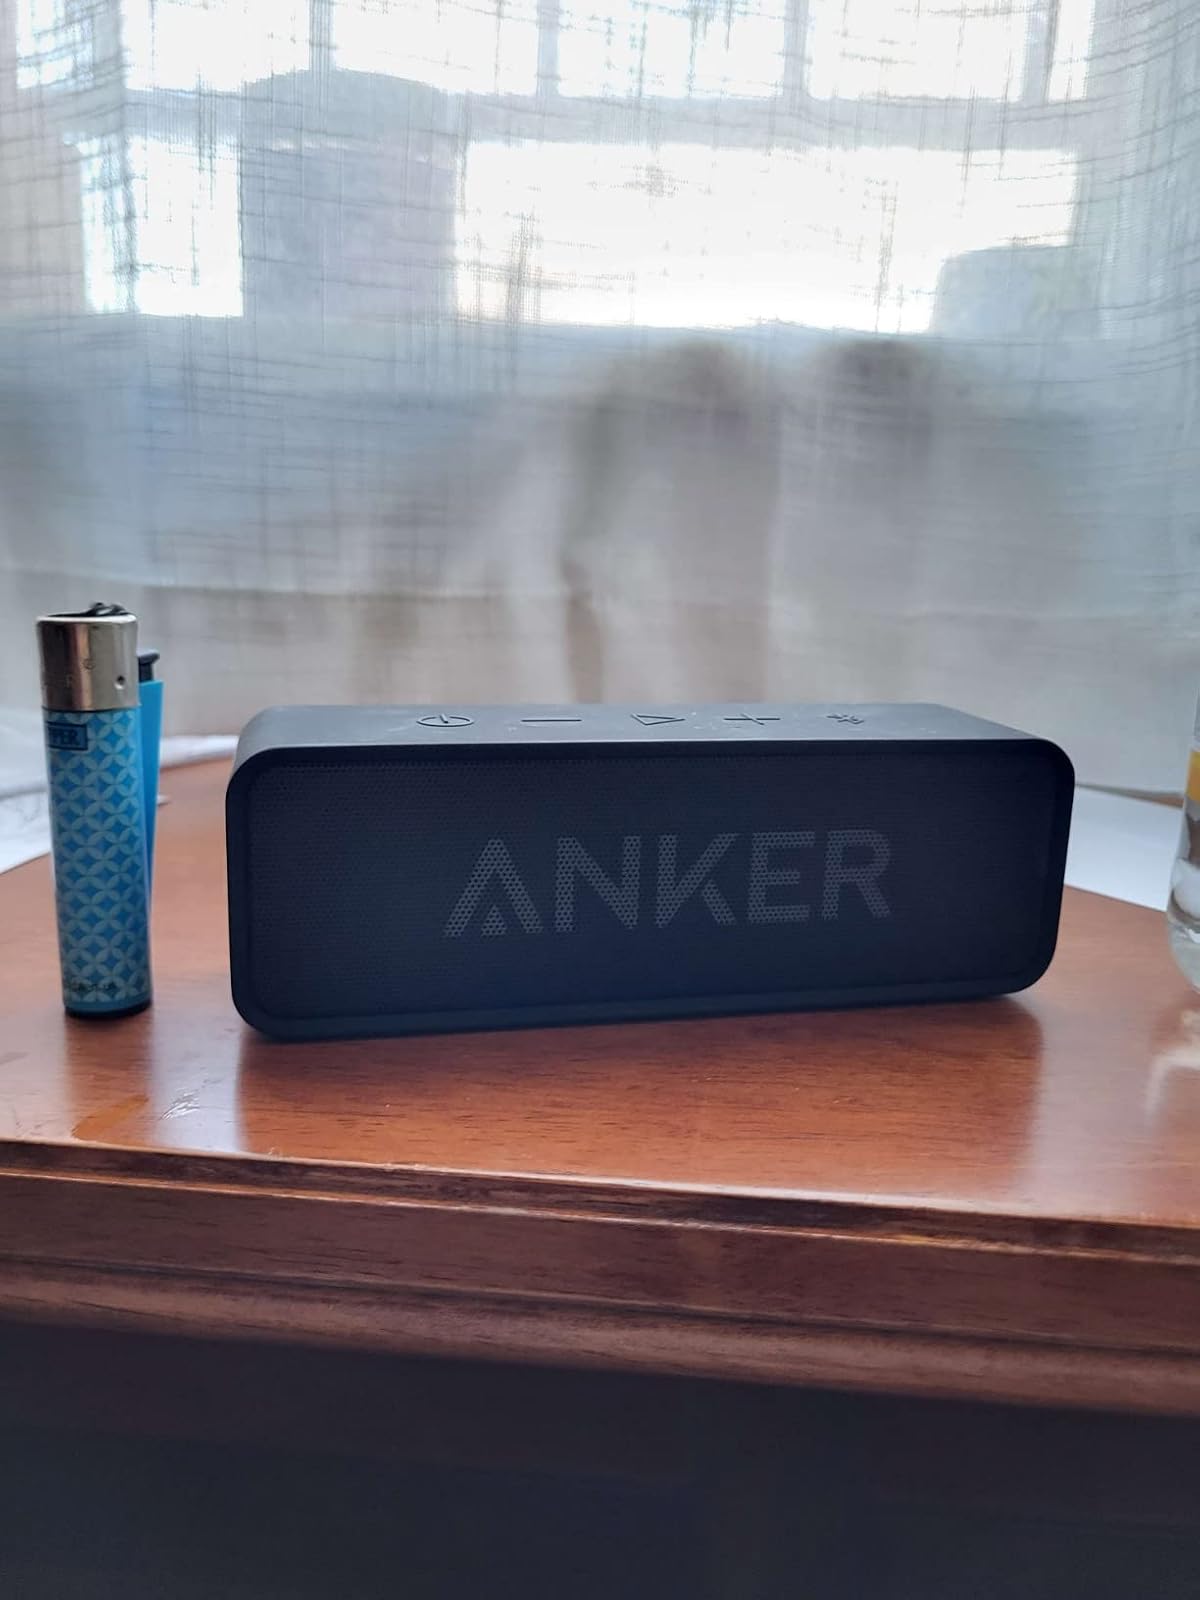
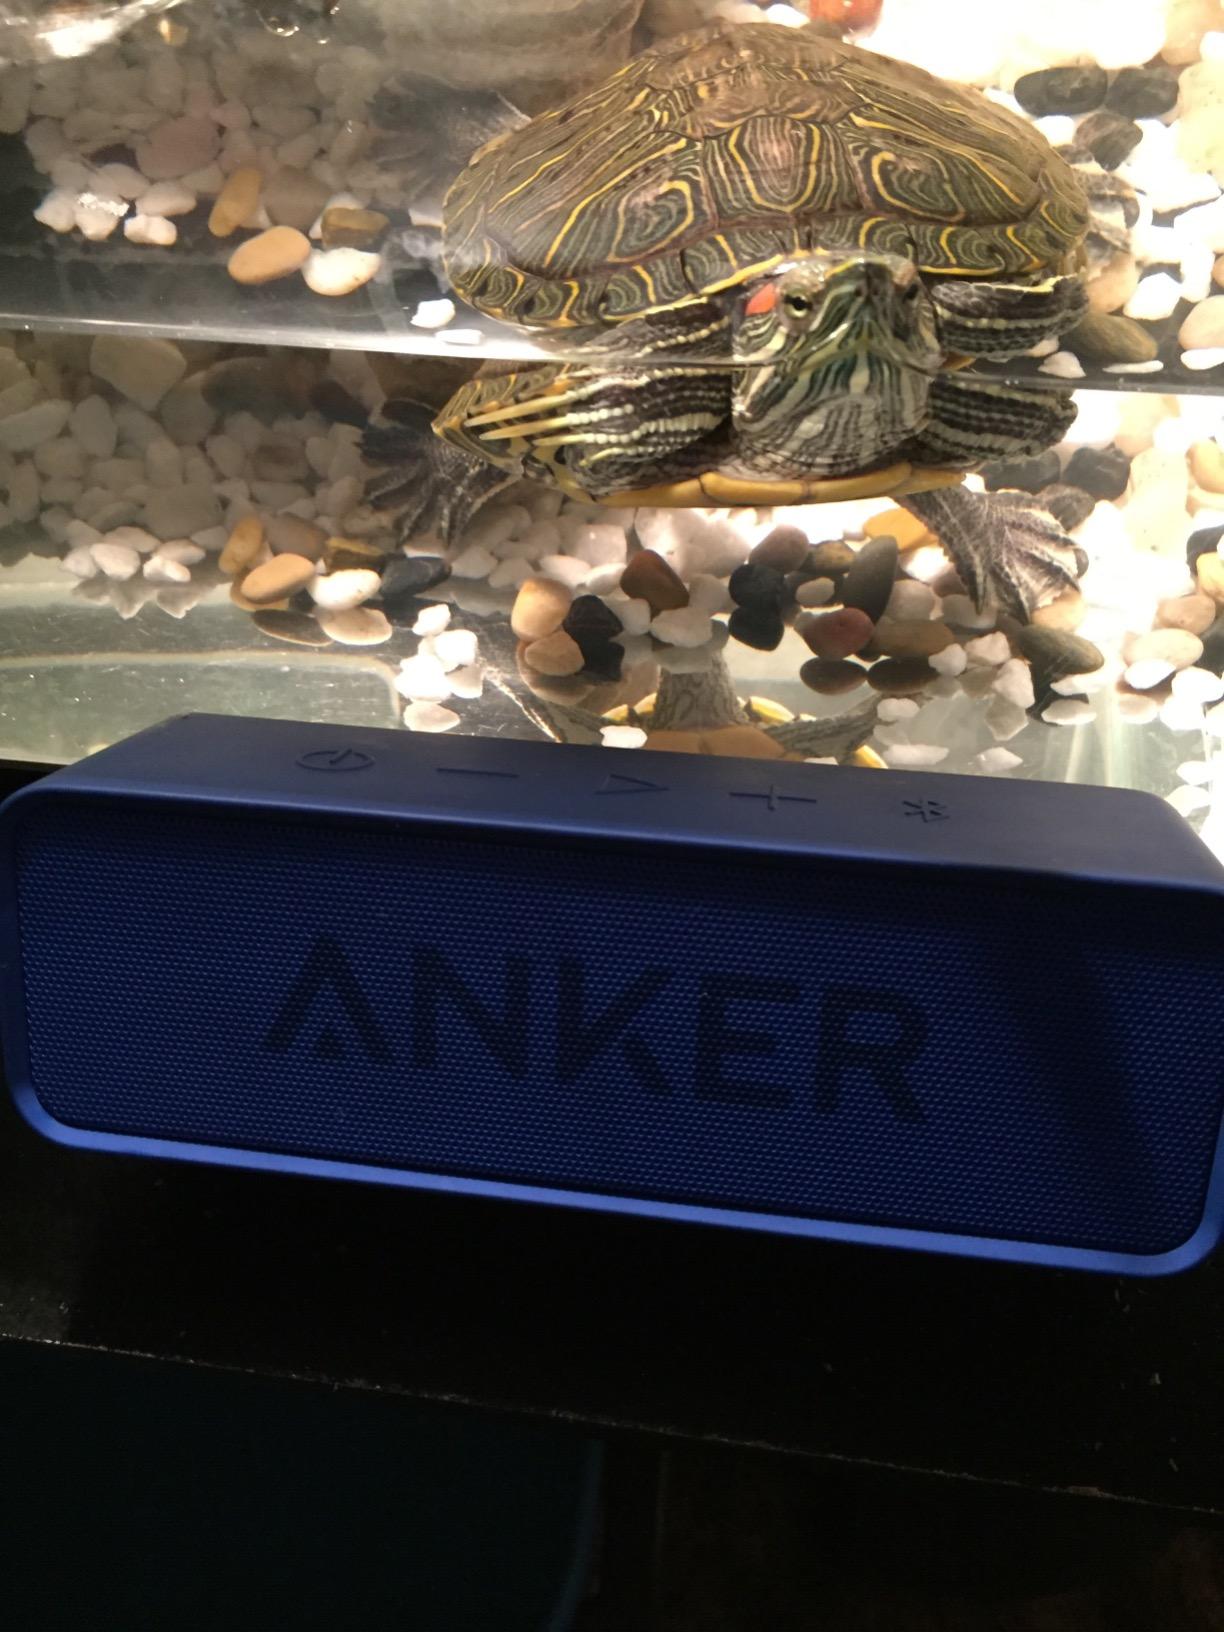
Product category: speaker
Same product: no